United Nations Security Council Resolution 691

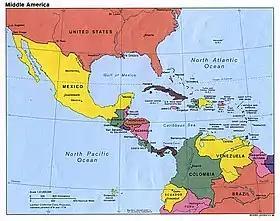
Central America

United Nations Security Council resolution 691, adopted unanimously on 6 May 1991, after recalling resolutions 637 (1989), 644 (1989) and 675 (1990), the Council endorsed a report by the Secretary-General and decided to extend the mandate of the United Nations Observer Group in Central America for a further six months until 7 November 1991.